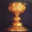
Label: cup